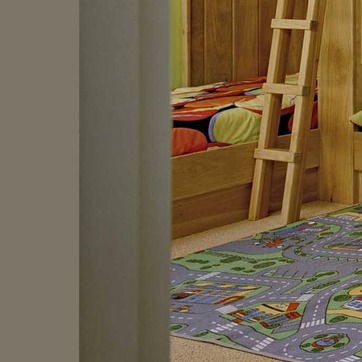
Material: wood